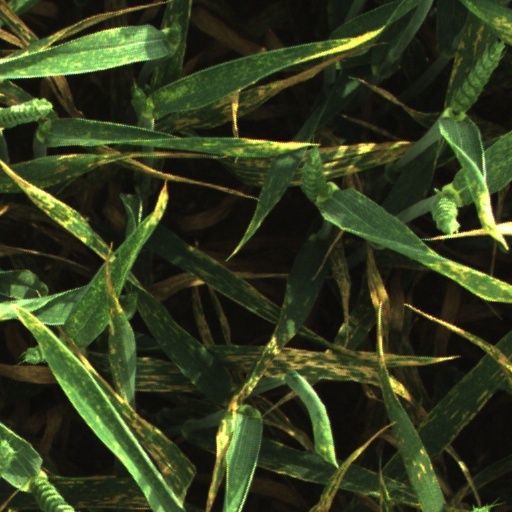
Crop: wheat